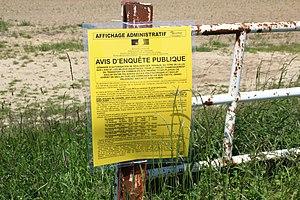
Plateau de Saclay rue Francis Perrin le 4 juin 2013 à Gif-sur-Yvette en France.
En France, l'enquête publique est une procédure légale qui « a pour objet d'assurer l'information et la participation du public ainsi que la prise en compte des intérêts des tiers lors de l'élaboration » de certaines décisions administratives le plus souvent relativement locales mais parfois d'ampleur nationale concernant notamment :